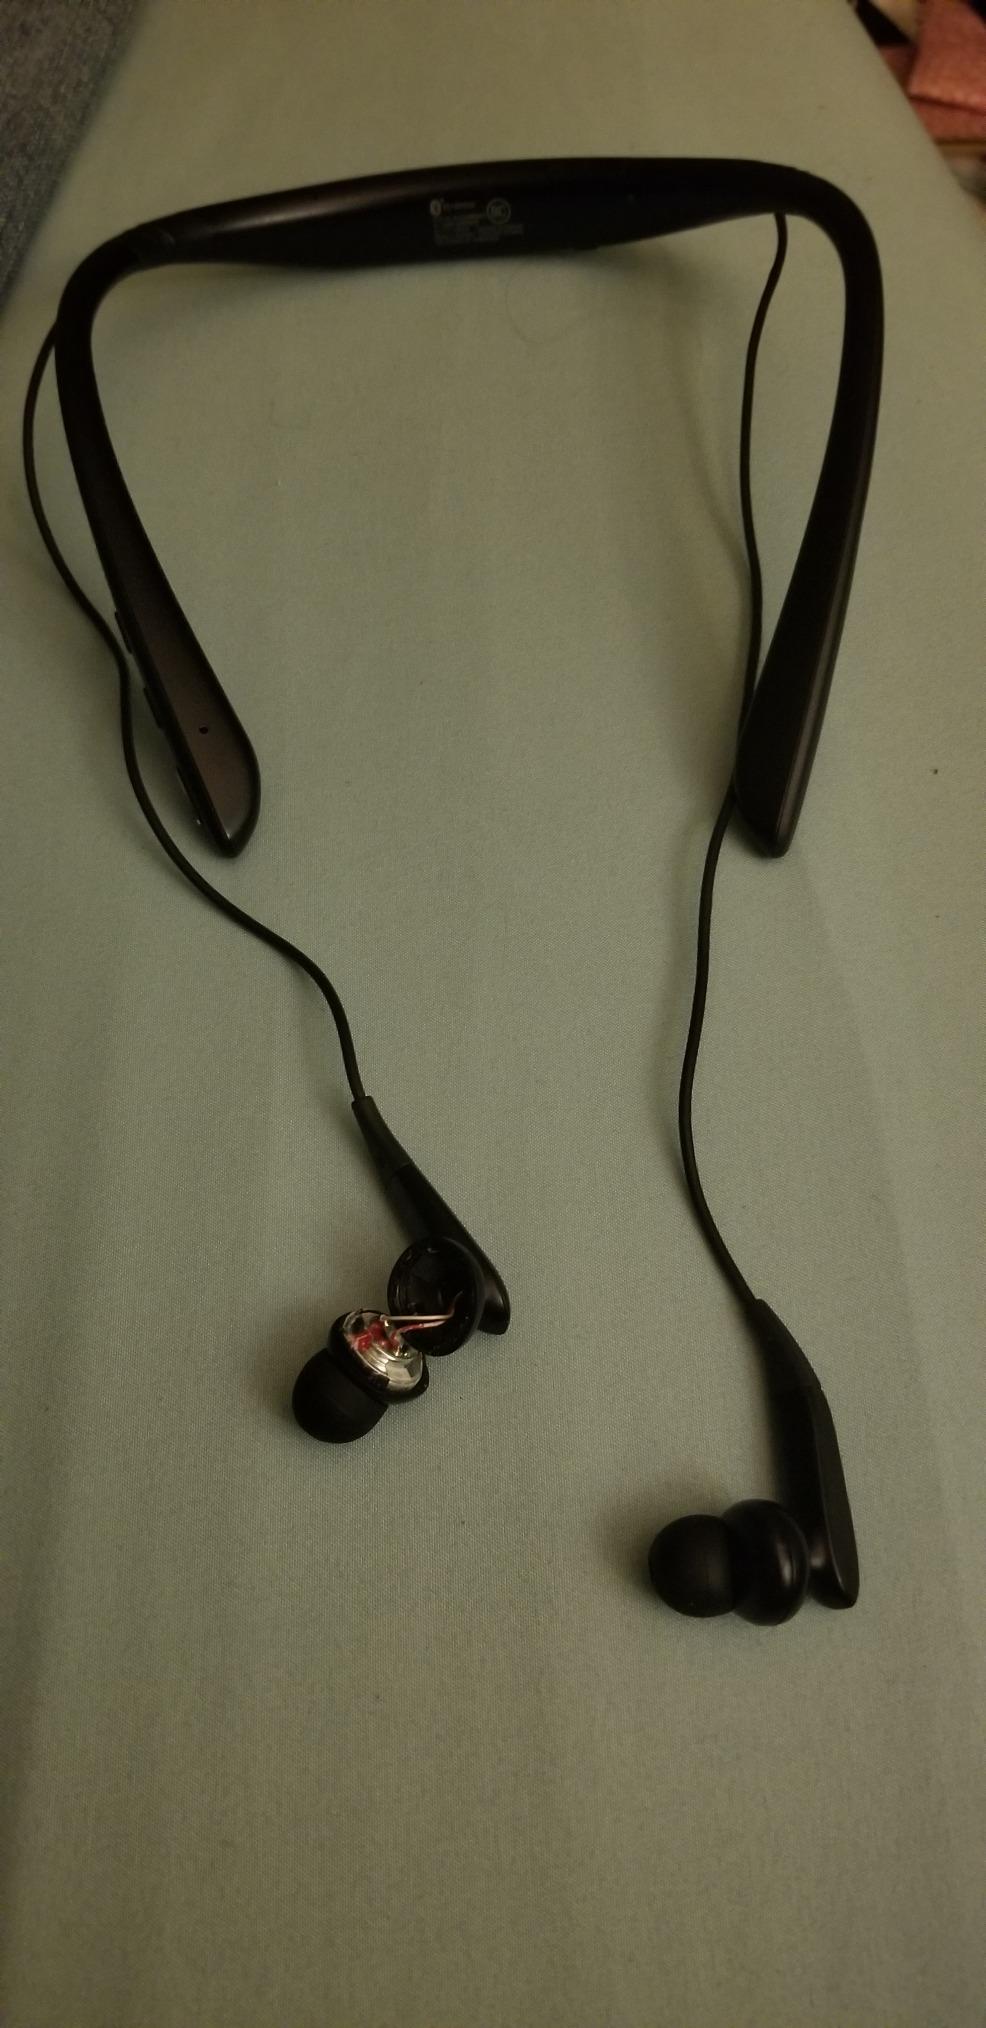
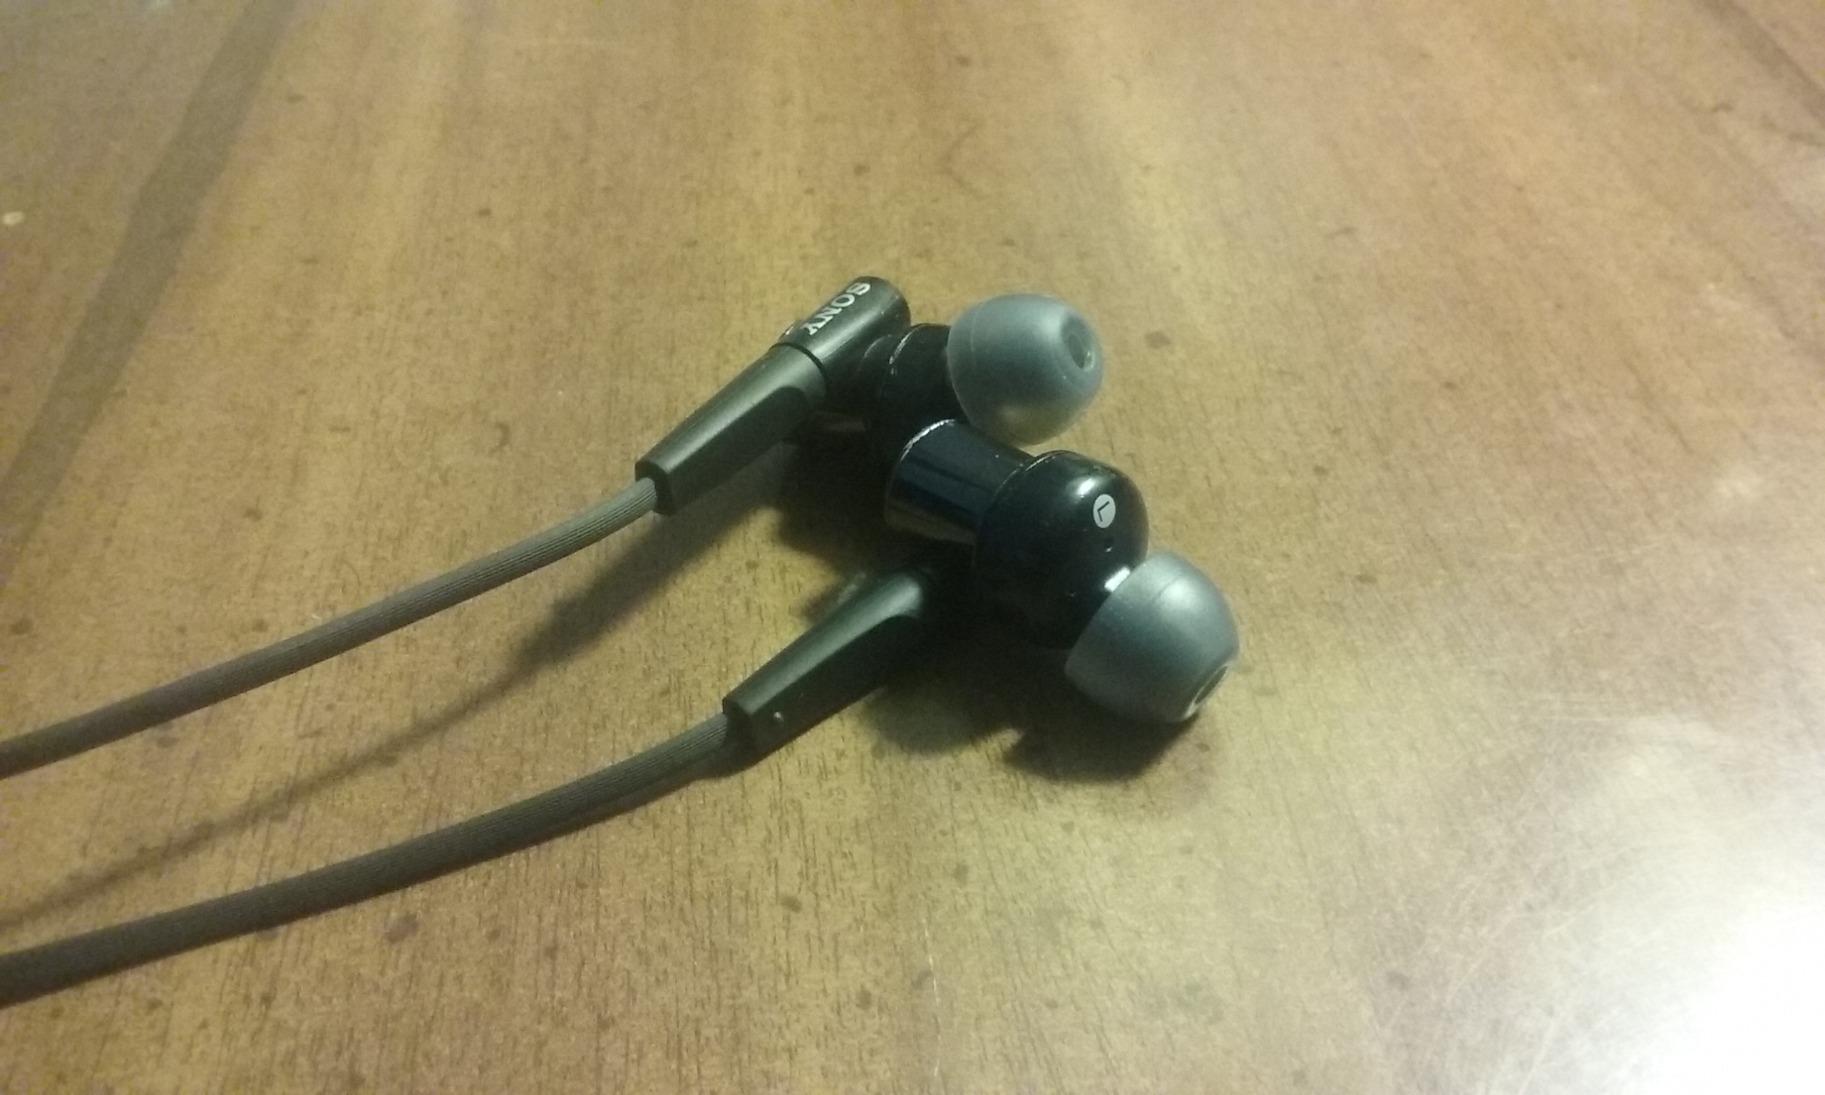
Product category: headphones
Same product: no